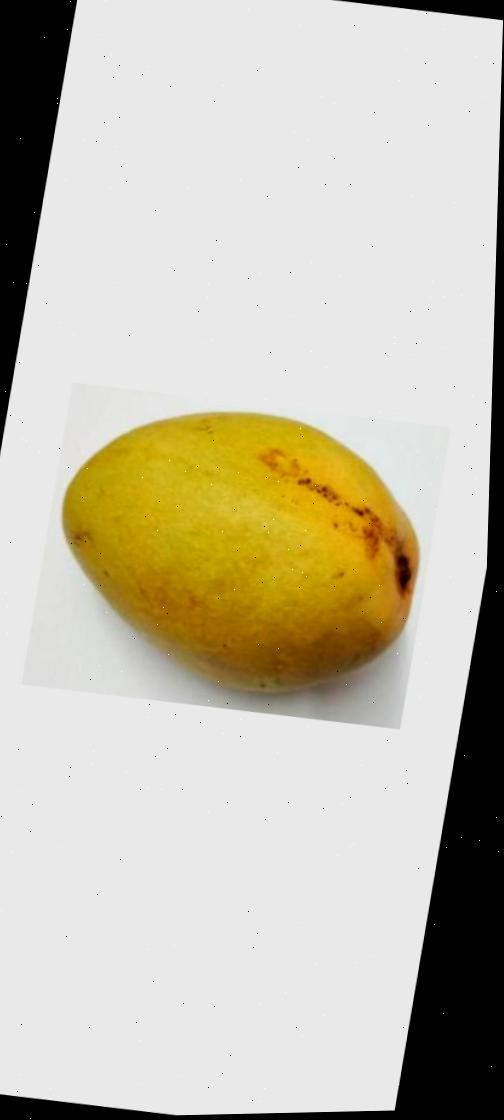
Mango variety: Bari-11